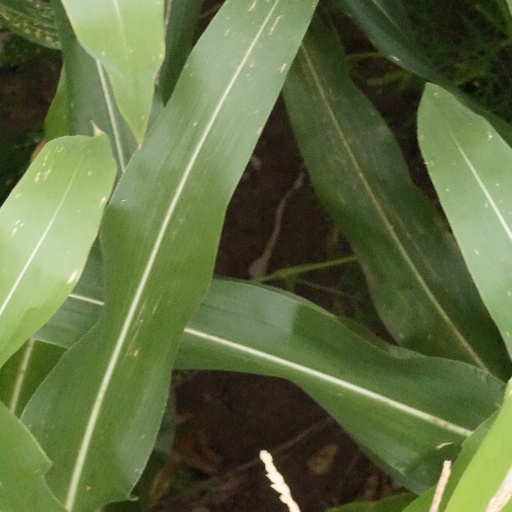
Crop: maize; corn